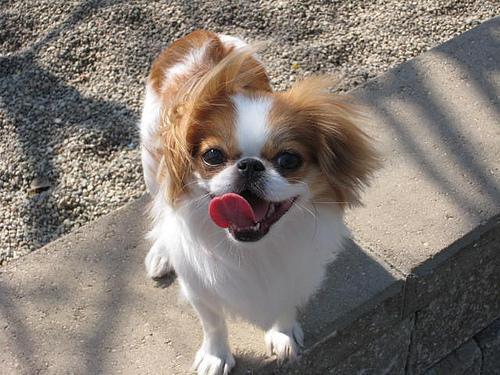
japanese chin